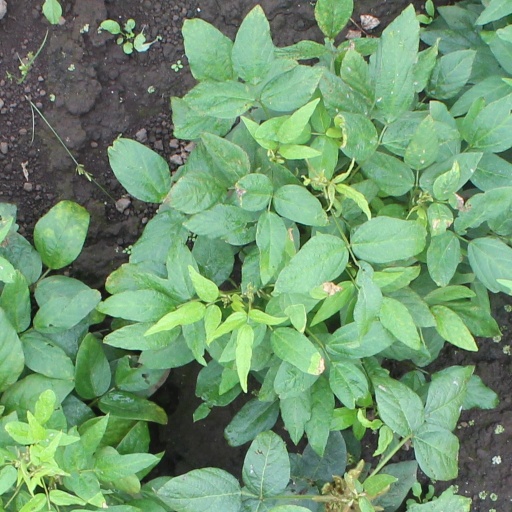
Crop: soybean